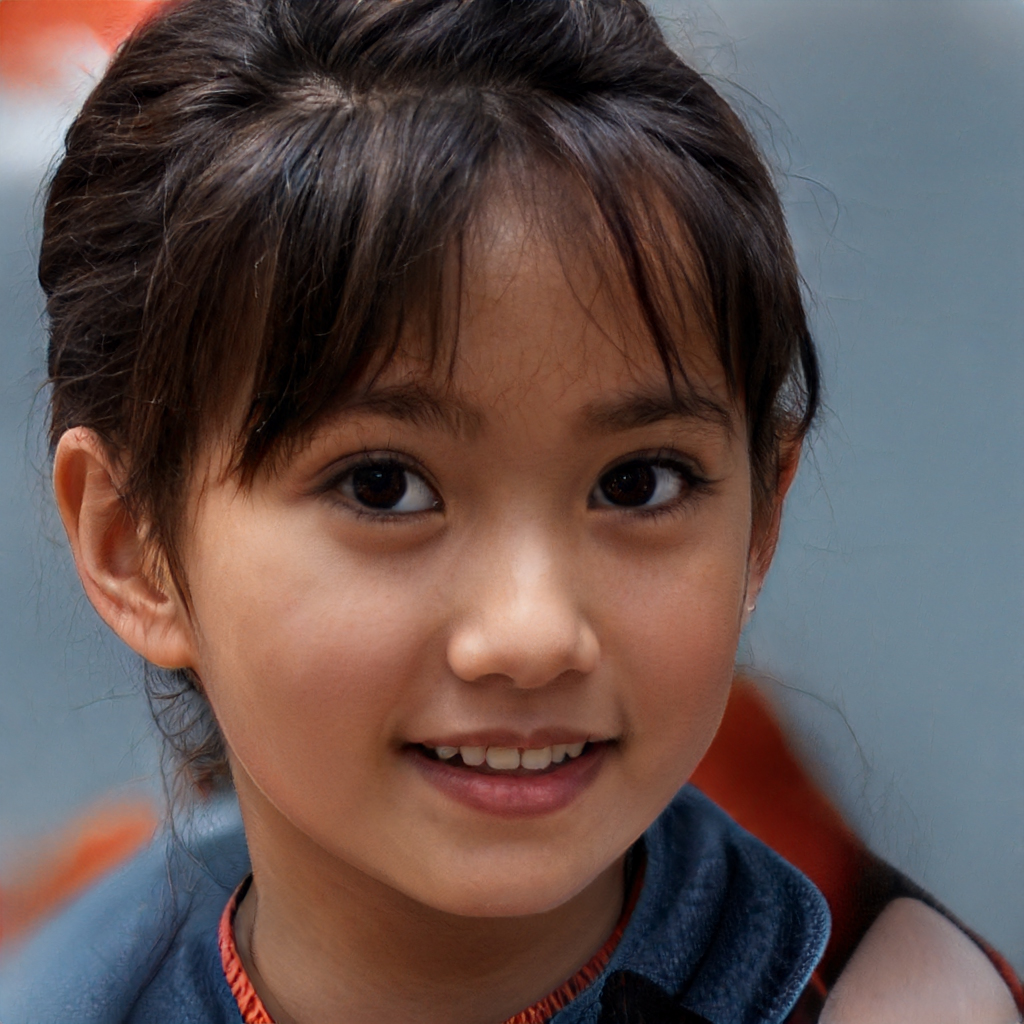
Gender: Female